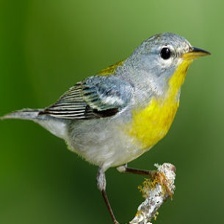
Species: NORTHERN PARULA
Scientific name: SETOPHAGA AMERICANA